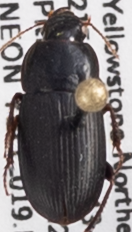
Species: Harpalus opacipennis
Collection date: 2018-07-12
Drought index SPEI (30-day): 0.662
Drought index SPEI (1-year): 2.09
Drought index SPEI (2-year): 0.992